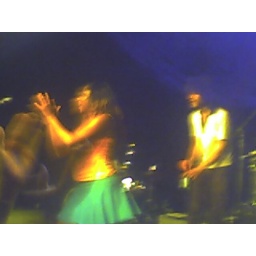
MC Ninja rocks the house in Indy. The Go! Team! Easily the best live band I've seen in this century. Easily.